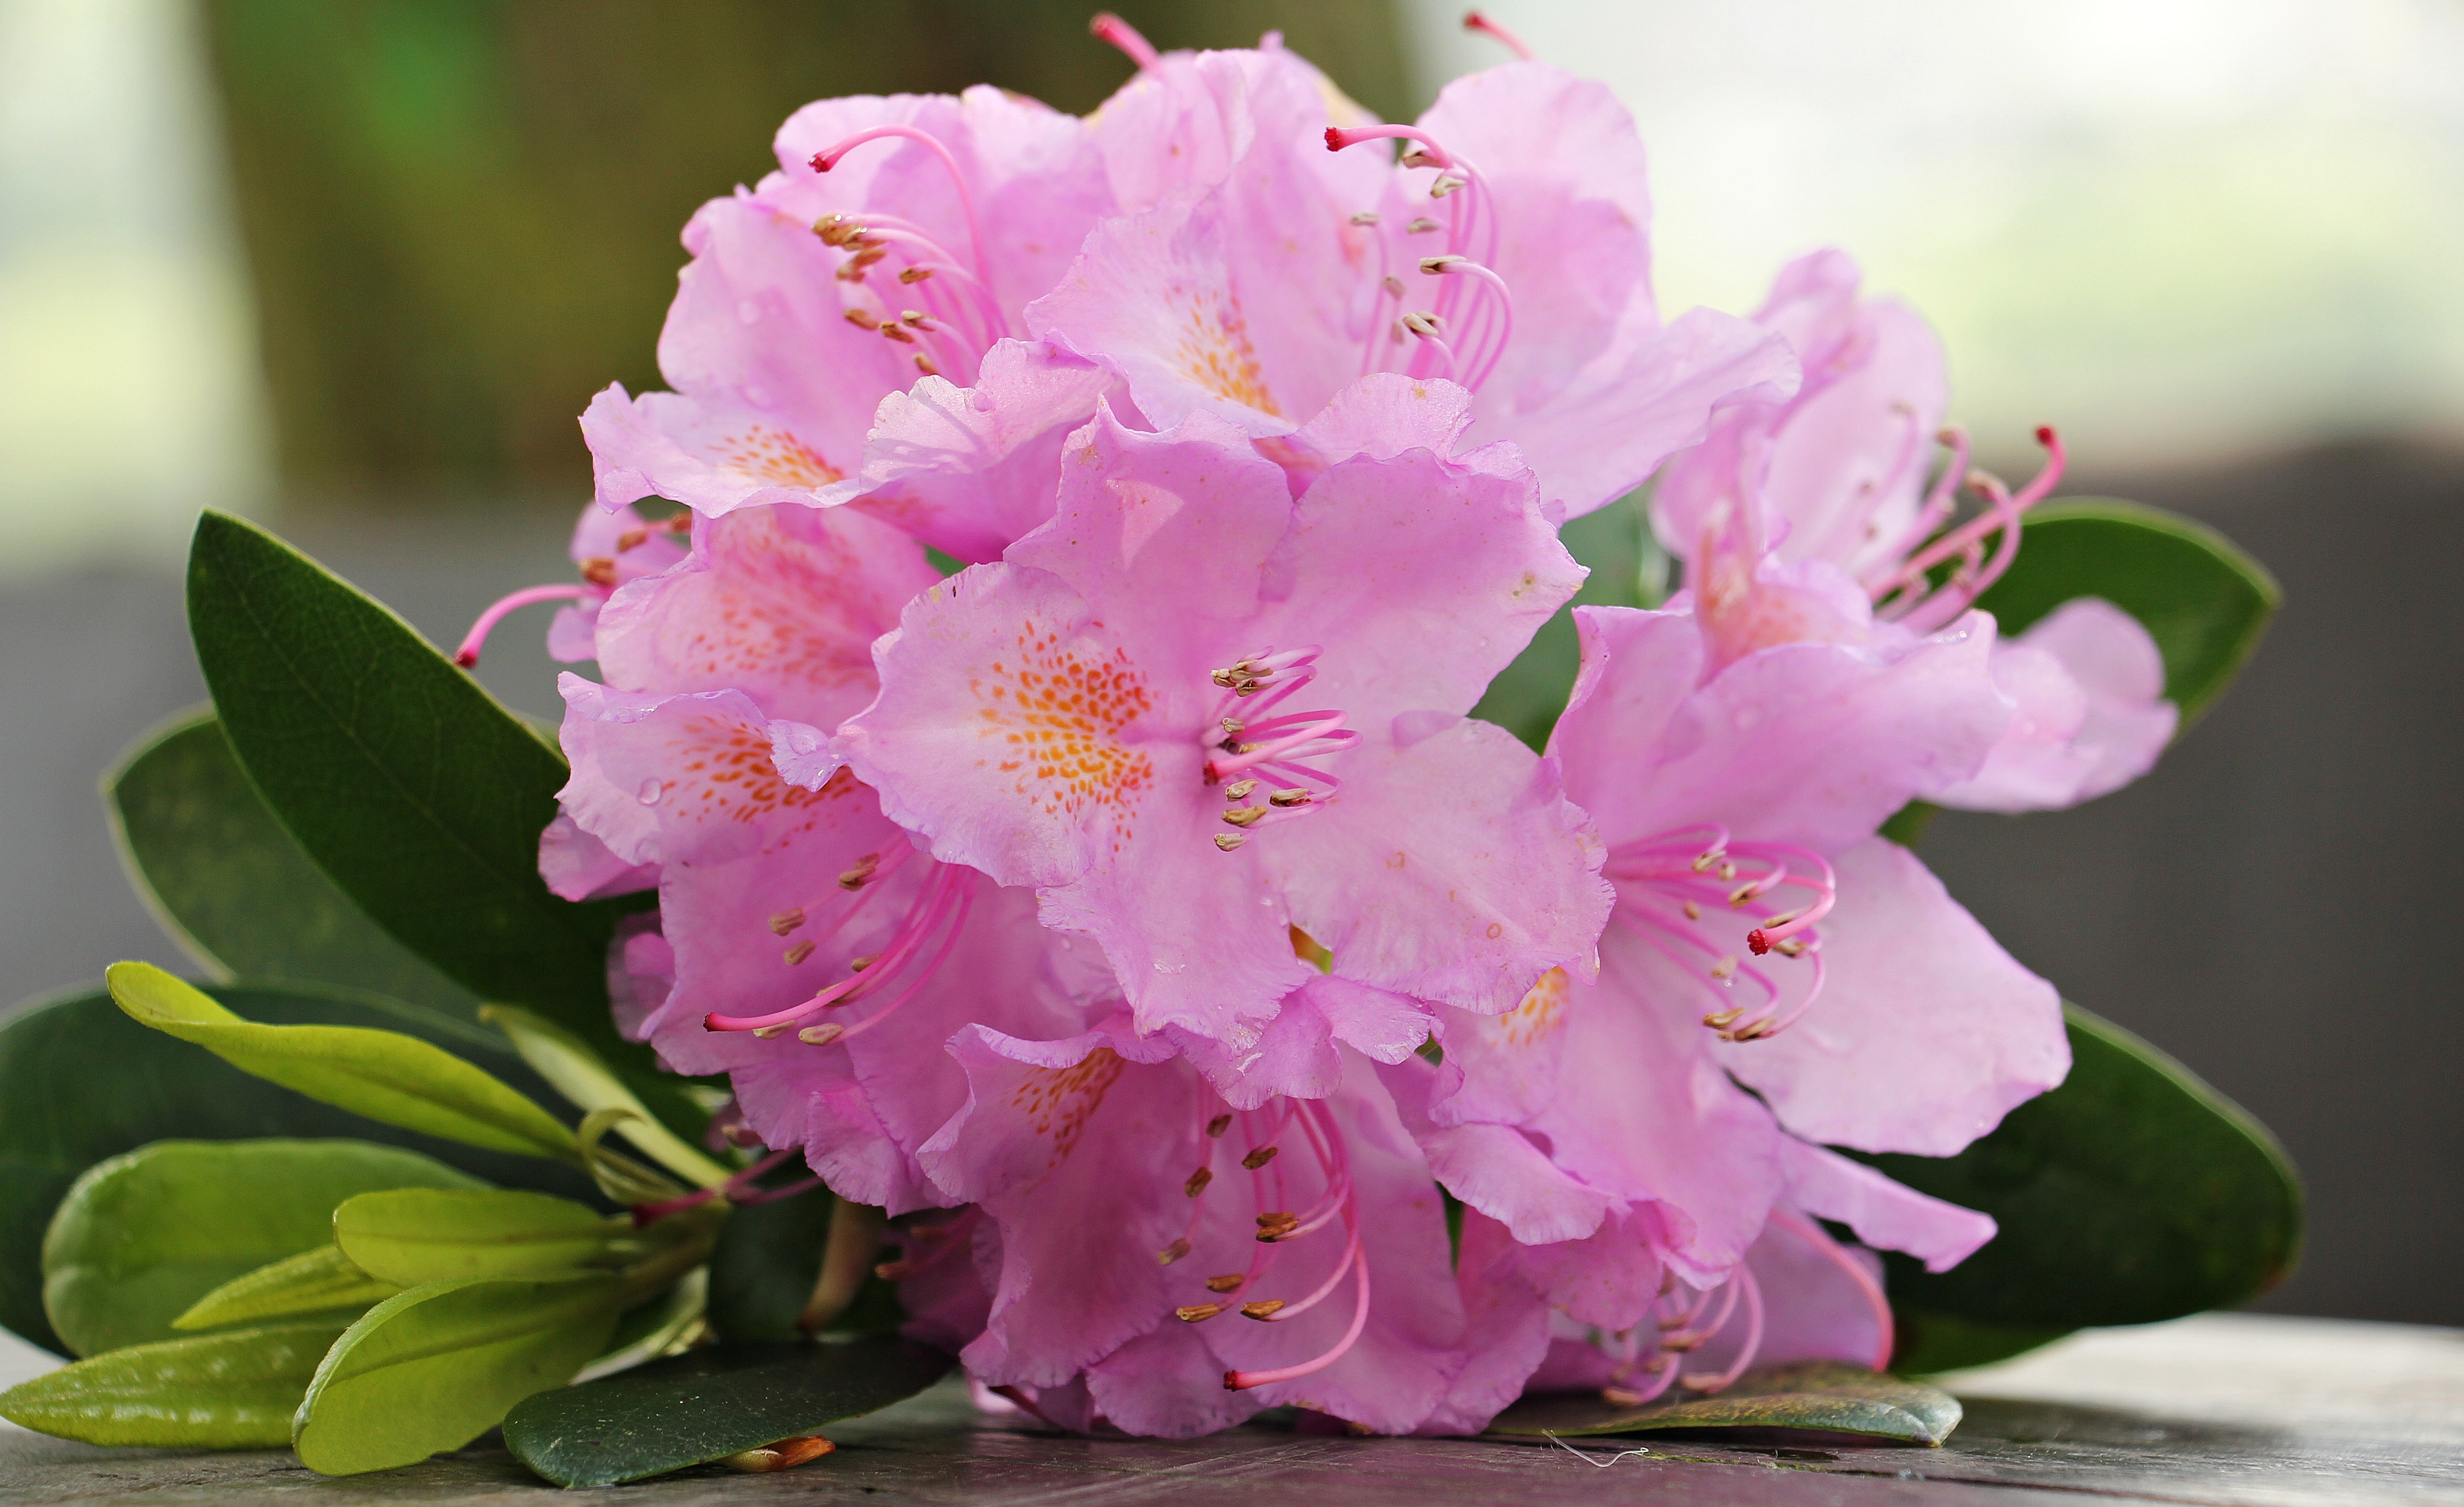
nature, blossom, plant, flower, petal, bloom, summer, spring, pink, flora, flowers, shrub, bright, rhododendron, azalea, macro photography, pink flowers, flowering plant, early summer, woody plant, land plant